Lists of tourist attractions in England

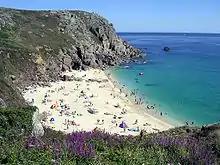
Porthchapel Beach in Cornwall, a popular surfing destination

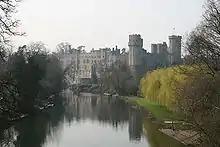
Warwick Castle, one of England's best preserved

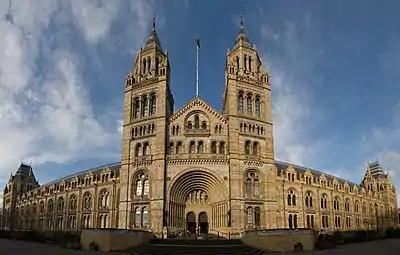
The world famous Natural History Museum in London

This article contains lists of tourist attractions in England.